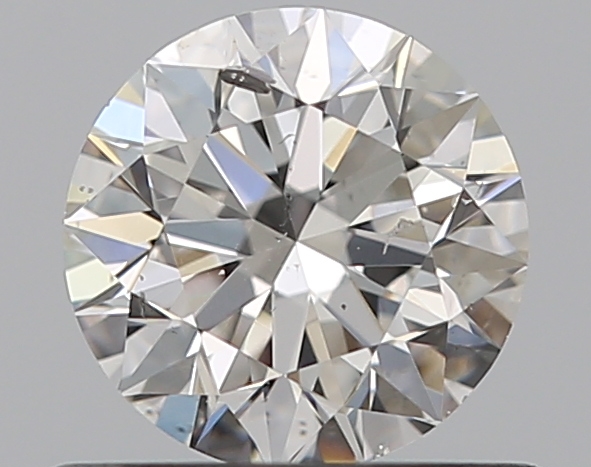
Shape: round
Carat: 0.55
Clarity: SI2
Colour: G
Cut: EX
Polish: EX
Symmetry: EX
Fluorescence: M
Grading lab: GIA
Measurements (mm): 5.21 x 5.24 x 3.27